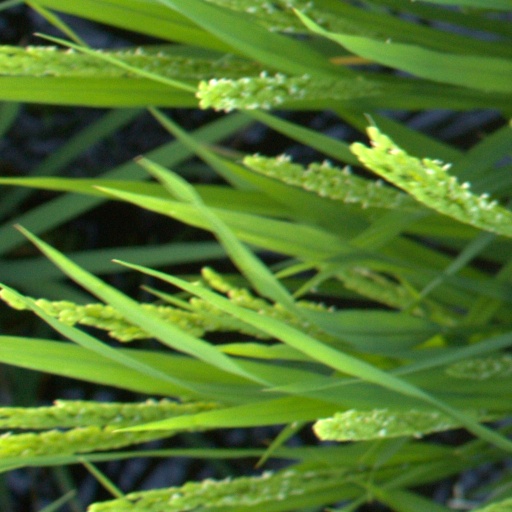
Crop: rice